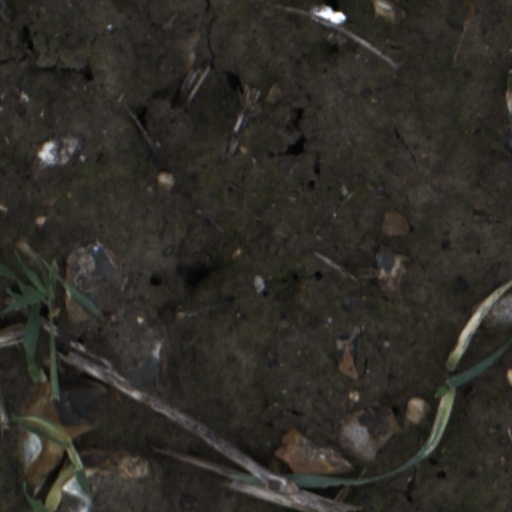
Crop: wheat